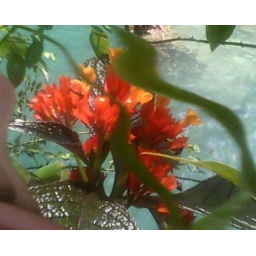
a flower plant beside the falls....